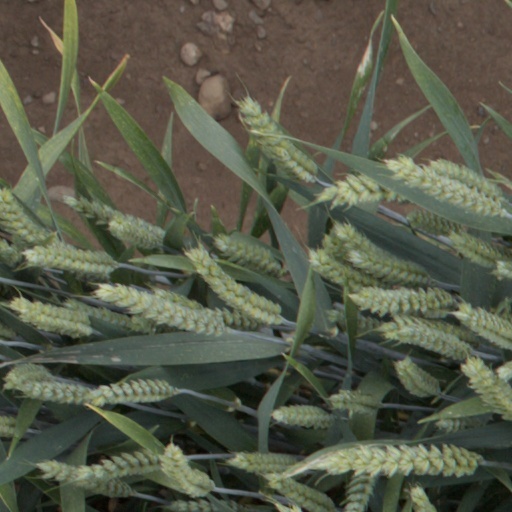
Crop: wheat